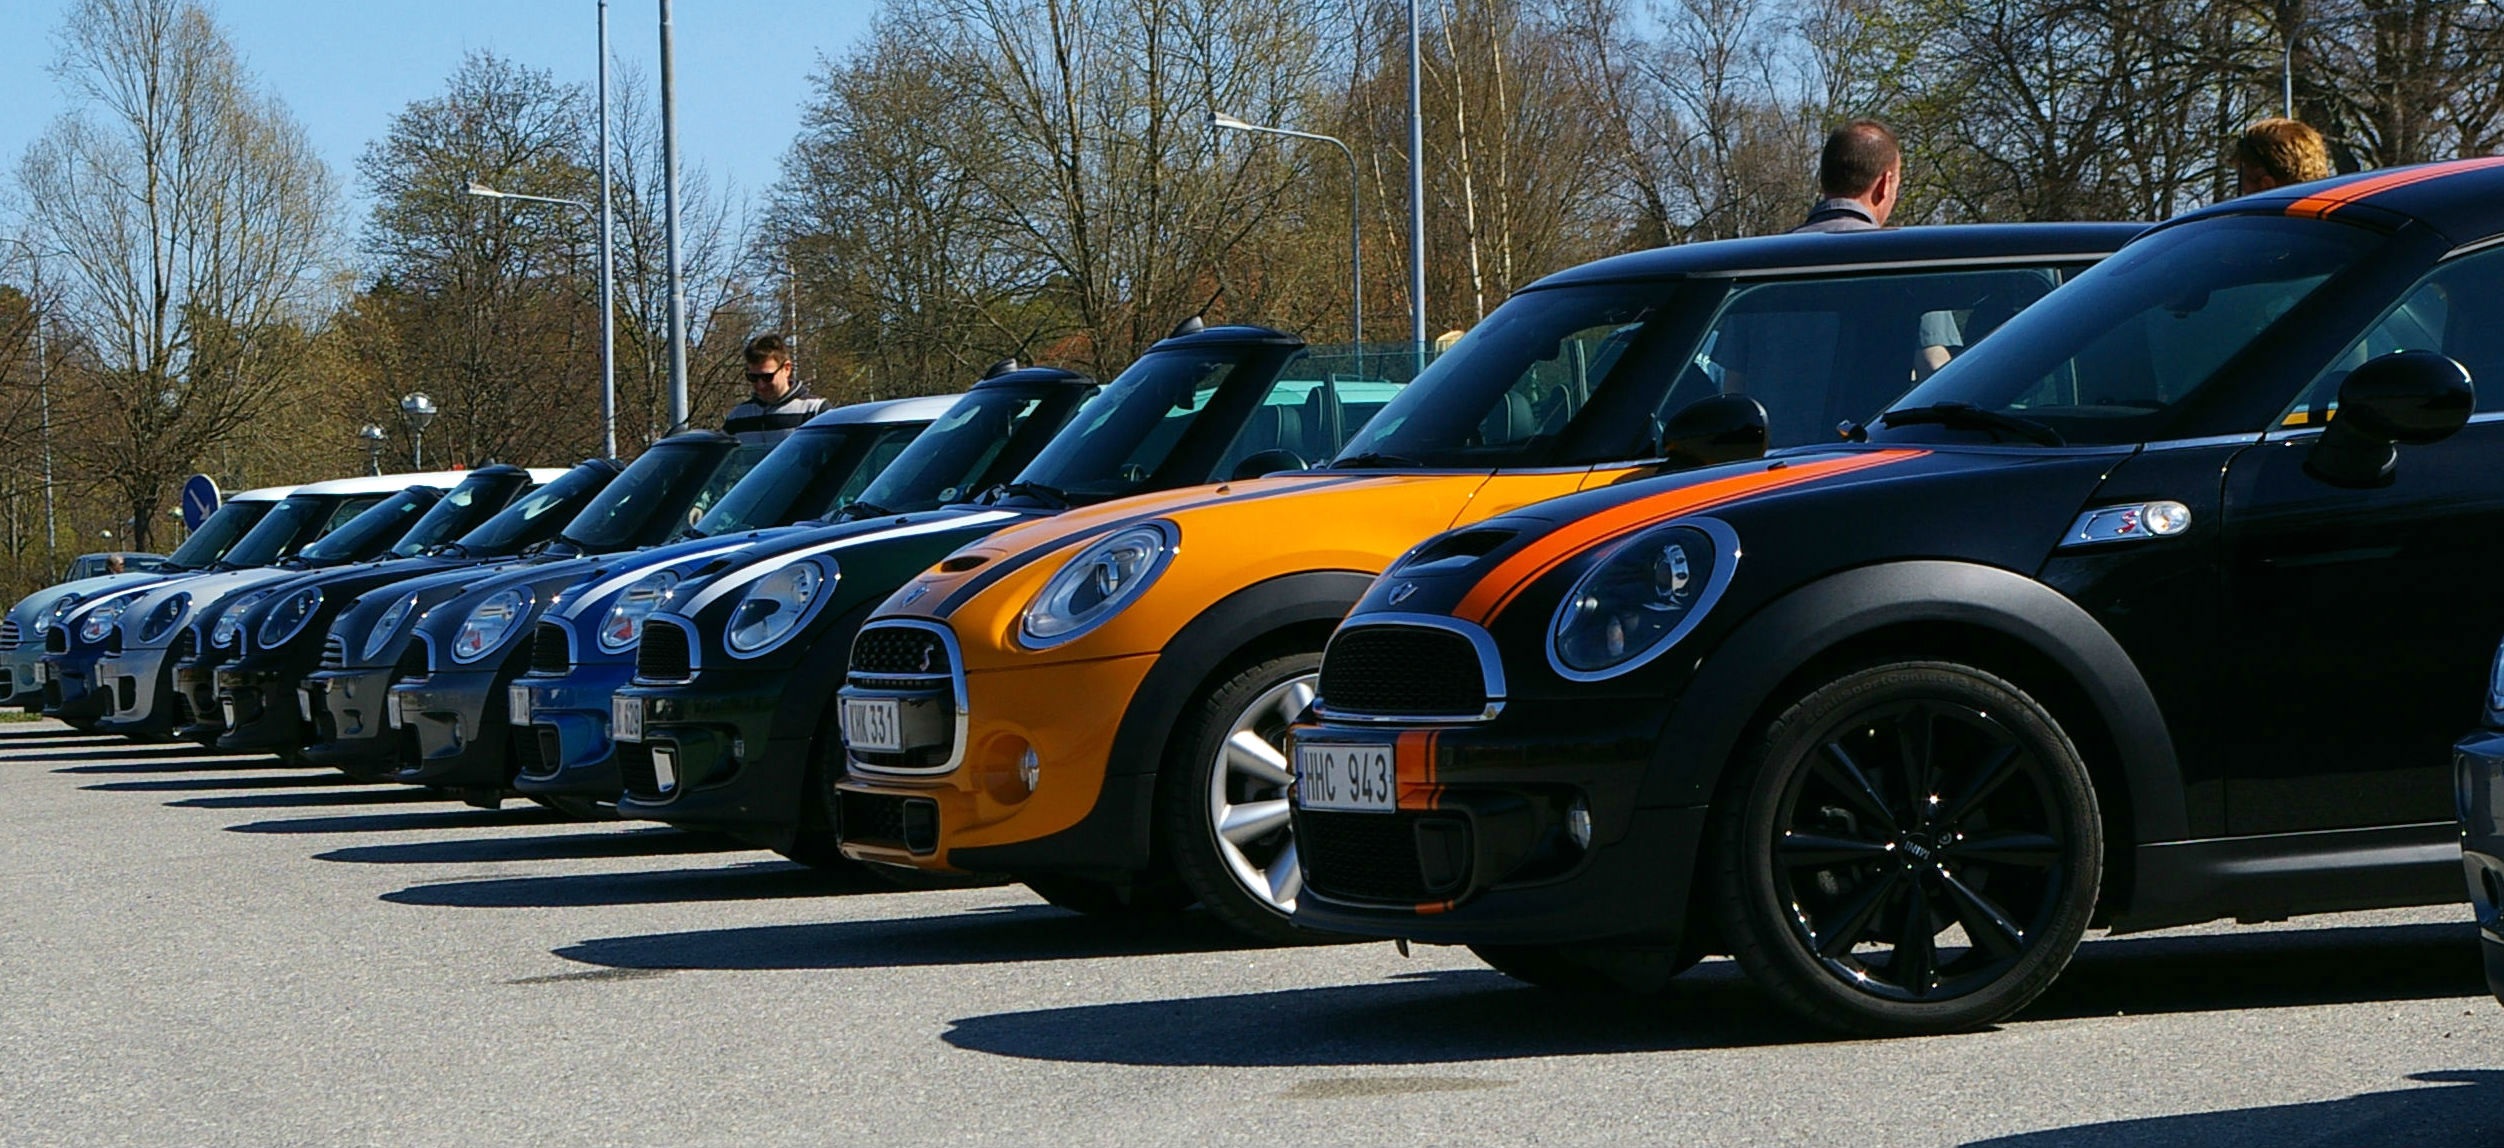
car, wheel, vehicle, community, sports car, motor vehicle, bumper, supercar, cars, mini, minicooper, land vehicle, driving pleasure, automobile make, automotive exterior, automotive design, luxury vehicle, mini e, affiliation